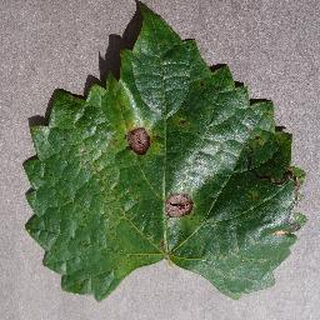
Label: grape_black_rot